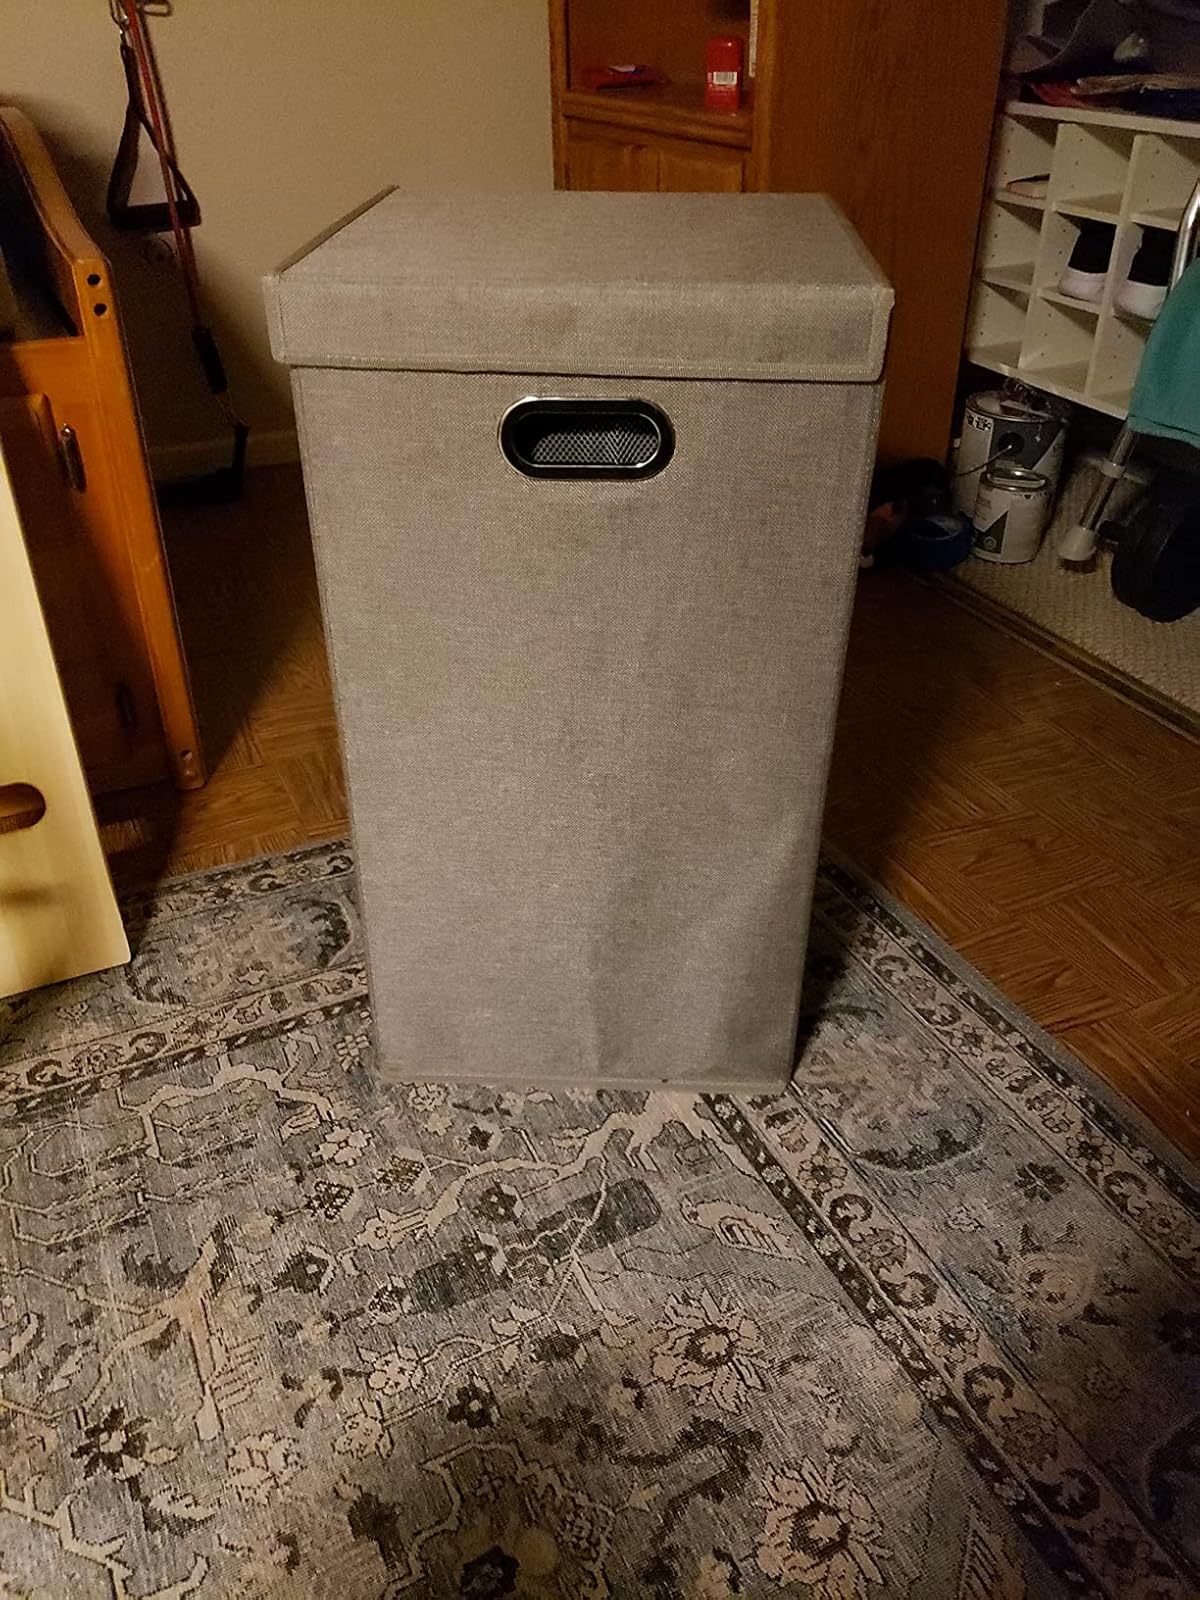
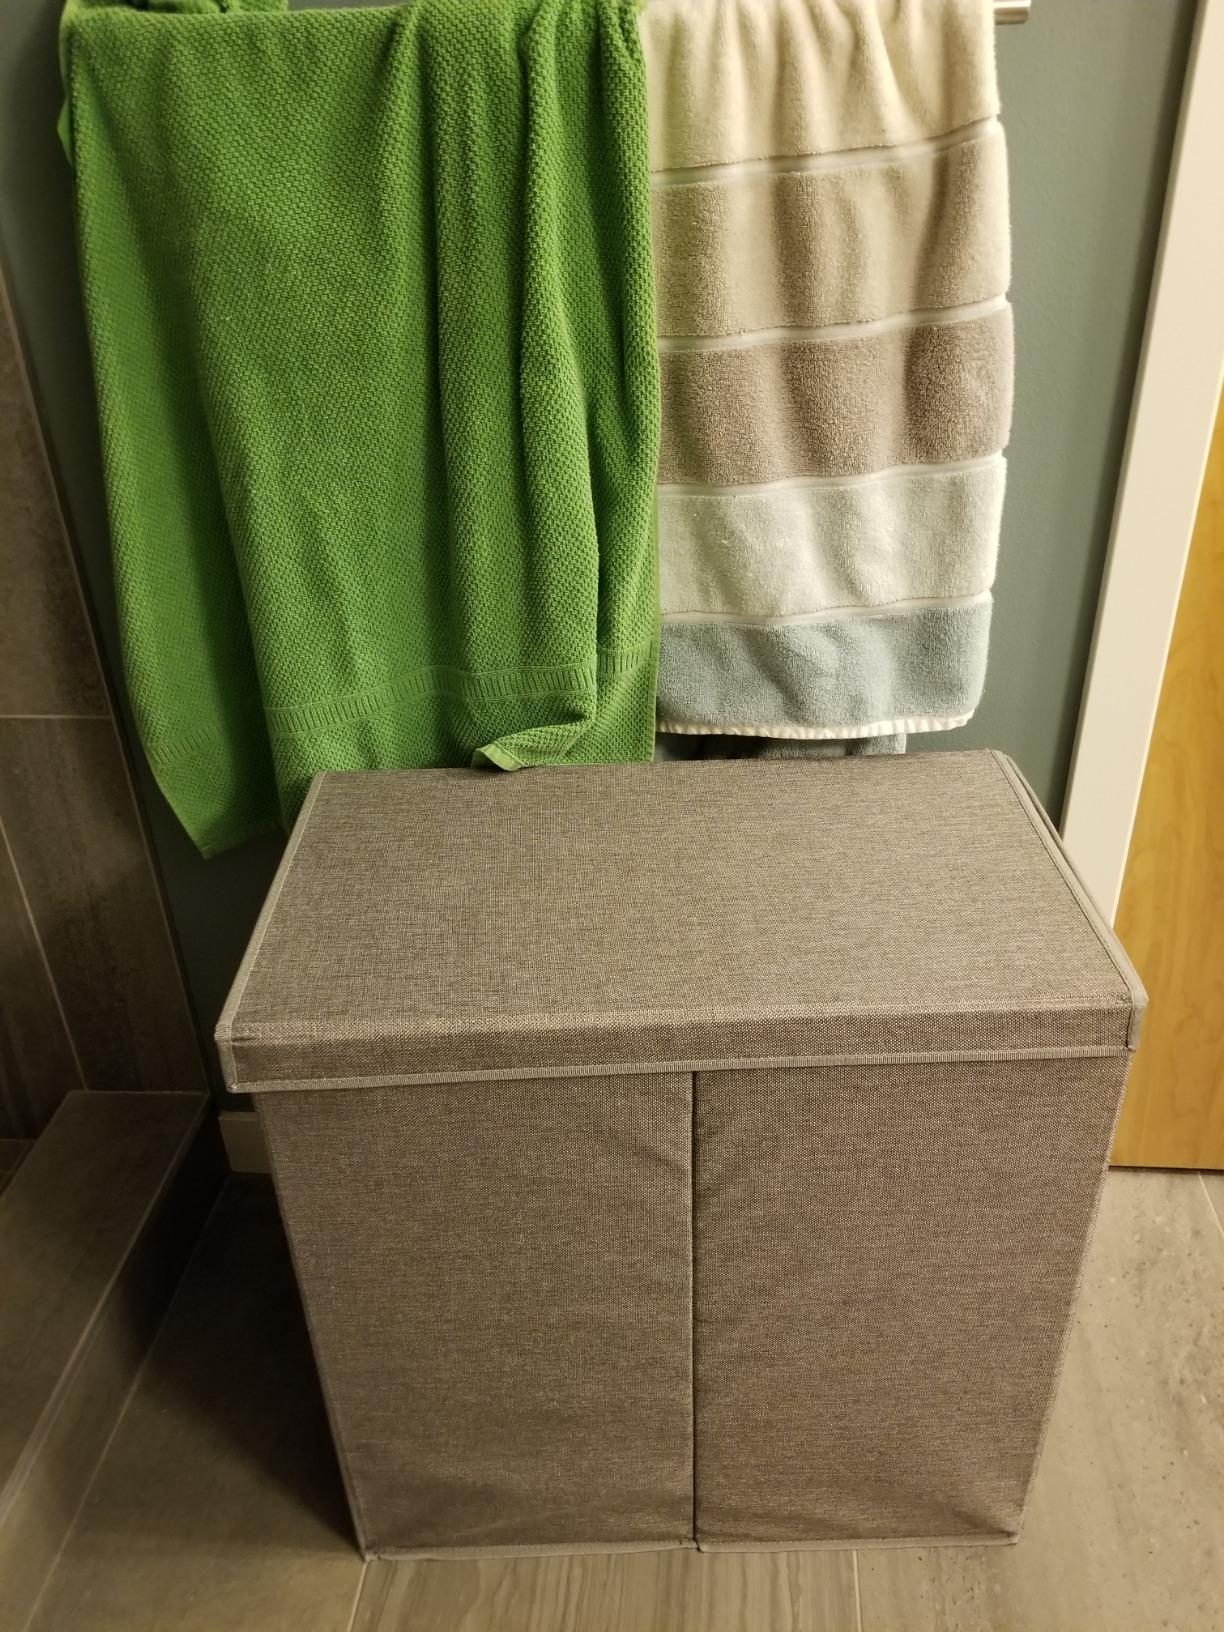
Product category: items_hamper
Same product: no